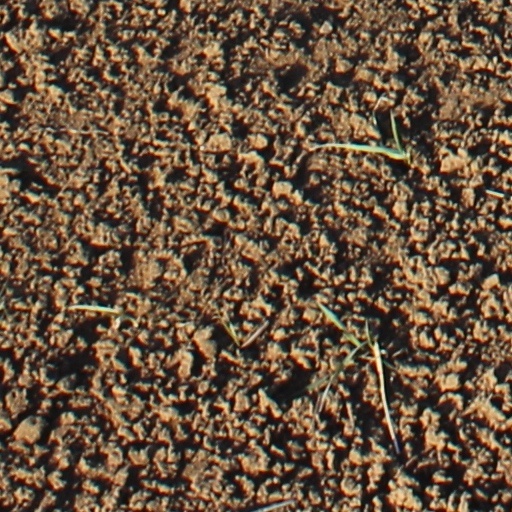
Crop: wheat